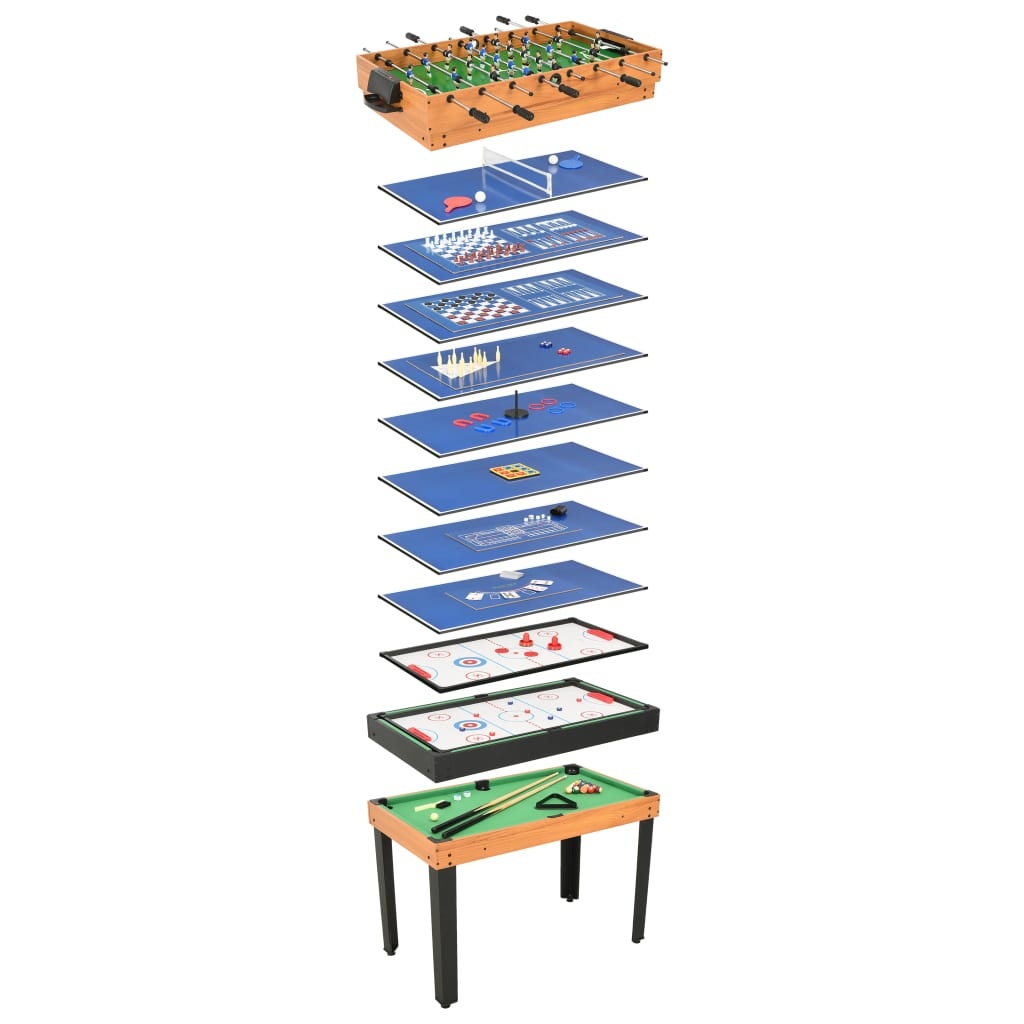
VidaXL Multispeeltafel 15-in-1 121x61x82 cm esdoornkleurig
Brand: vidaXL
Category: Sporting Goods > Indoor Games > Multi-Game Tables > Flip Multi-Game Tables